Silent Hill: The Escape

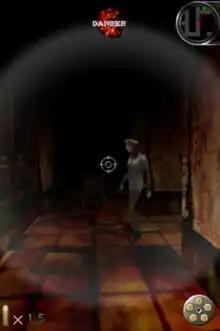
In "Silent Hill: The Escape", players encounter enemies while explore environments

"Silent Hill: The Escape" is a first-person dungeon crawler where the player must navigate through levels to find a key, and then escape. Enemies can be avoided by listening out for radio static, or looking at a danger icon at the top of the screen. As the player explores, they can find battery packs to recharge the flashlight.